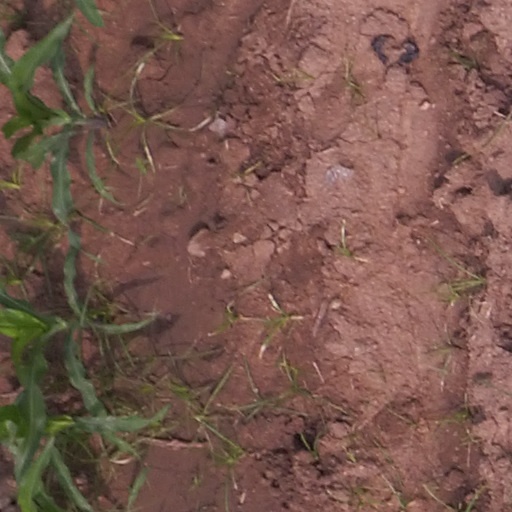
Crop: maize; corn